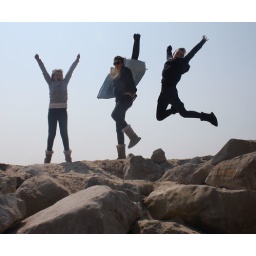
My sisters and cousin jumping on rocks at a beach in Mudeford